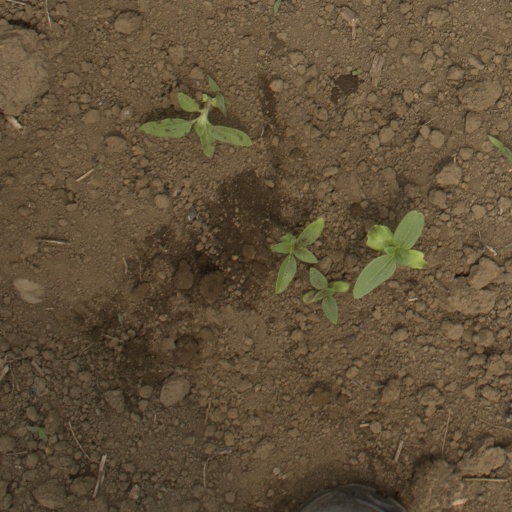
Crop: Jerusalem artichoke